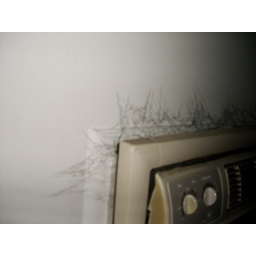
After the kitchen fire, all the cobwebs in the house turned black. It's actually really helpful.